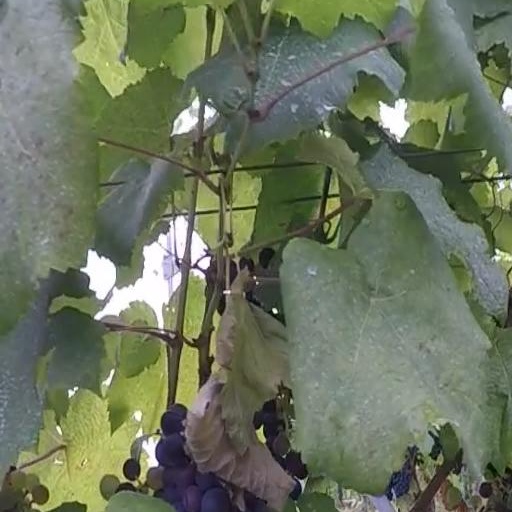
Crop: grape